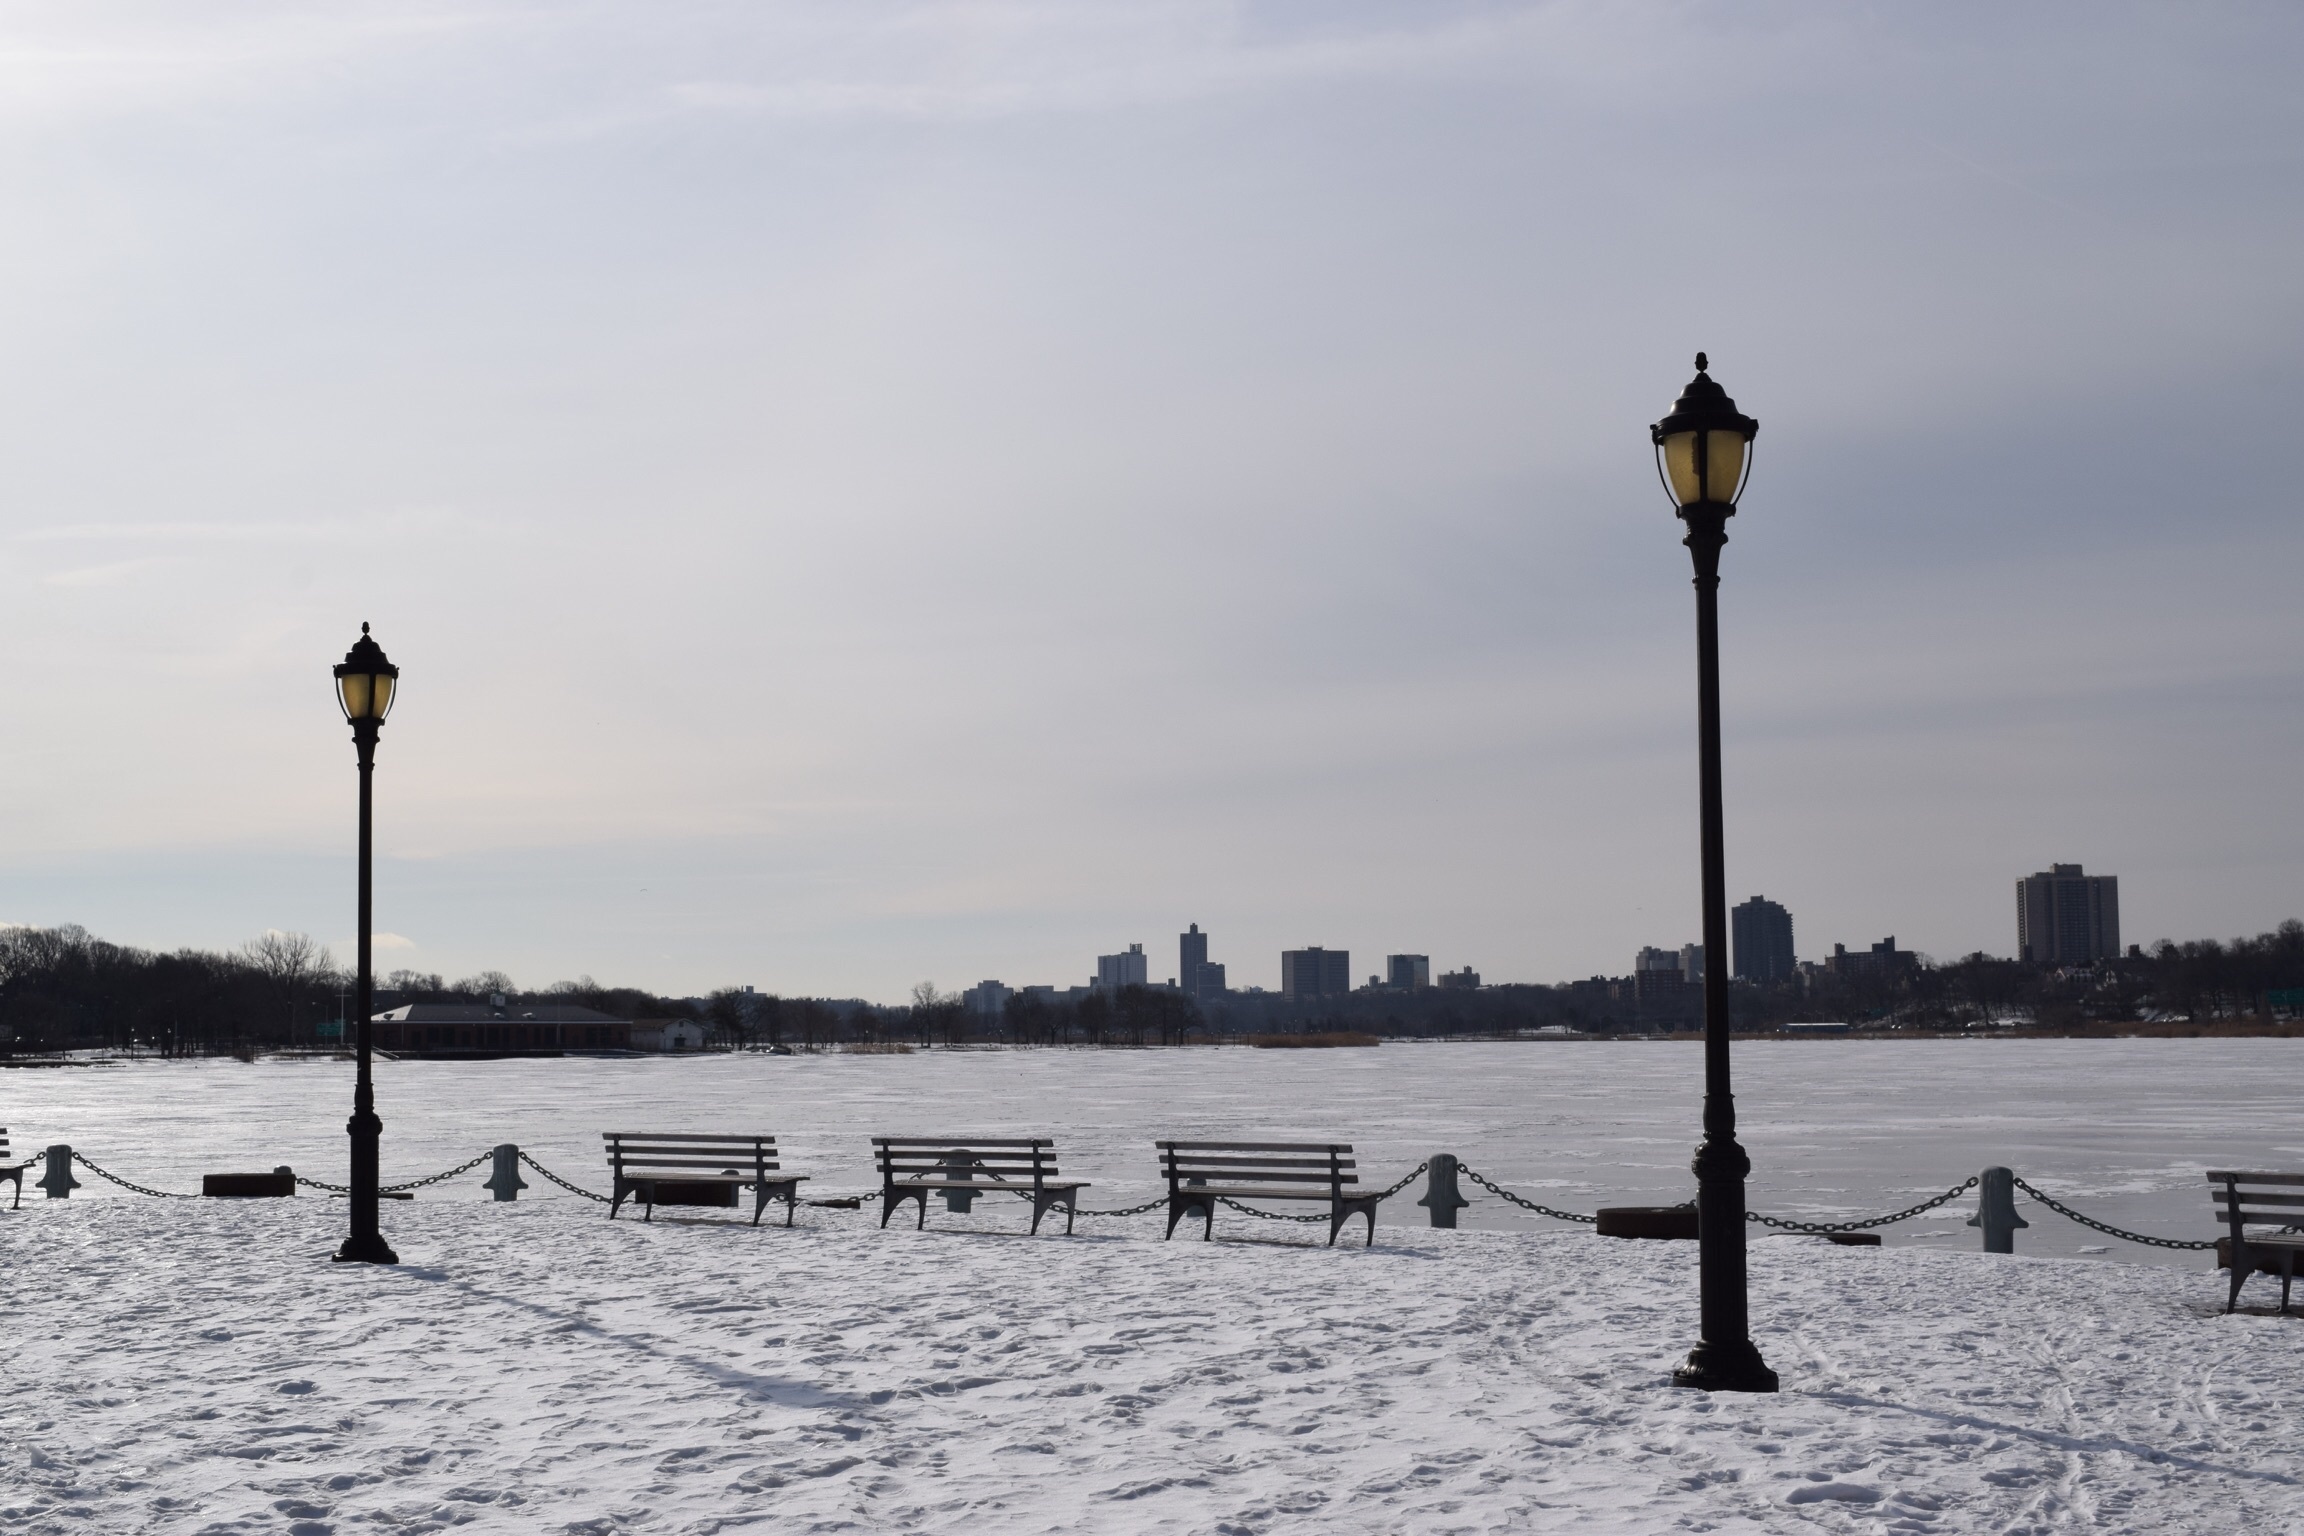
beach, sea, snow, winter, morning, wave, wind, weather, street light, season